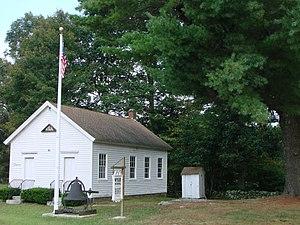
Voluntown est une ville américaine située dans le comté de New London, dans le Connecticut.